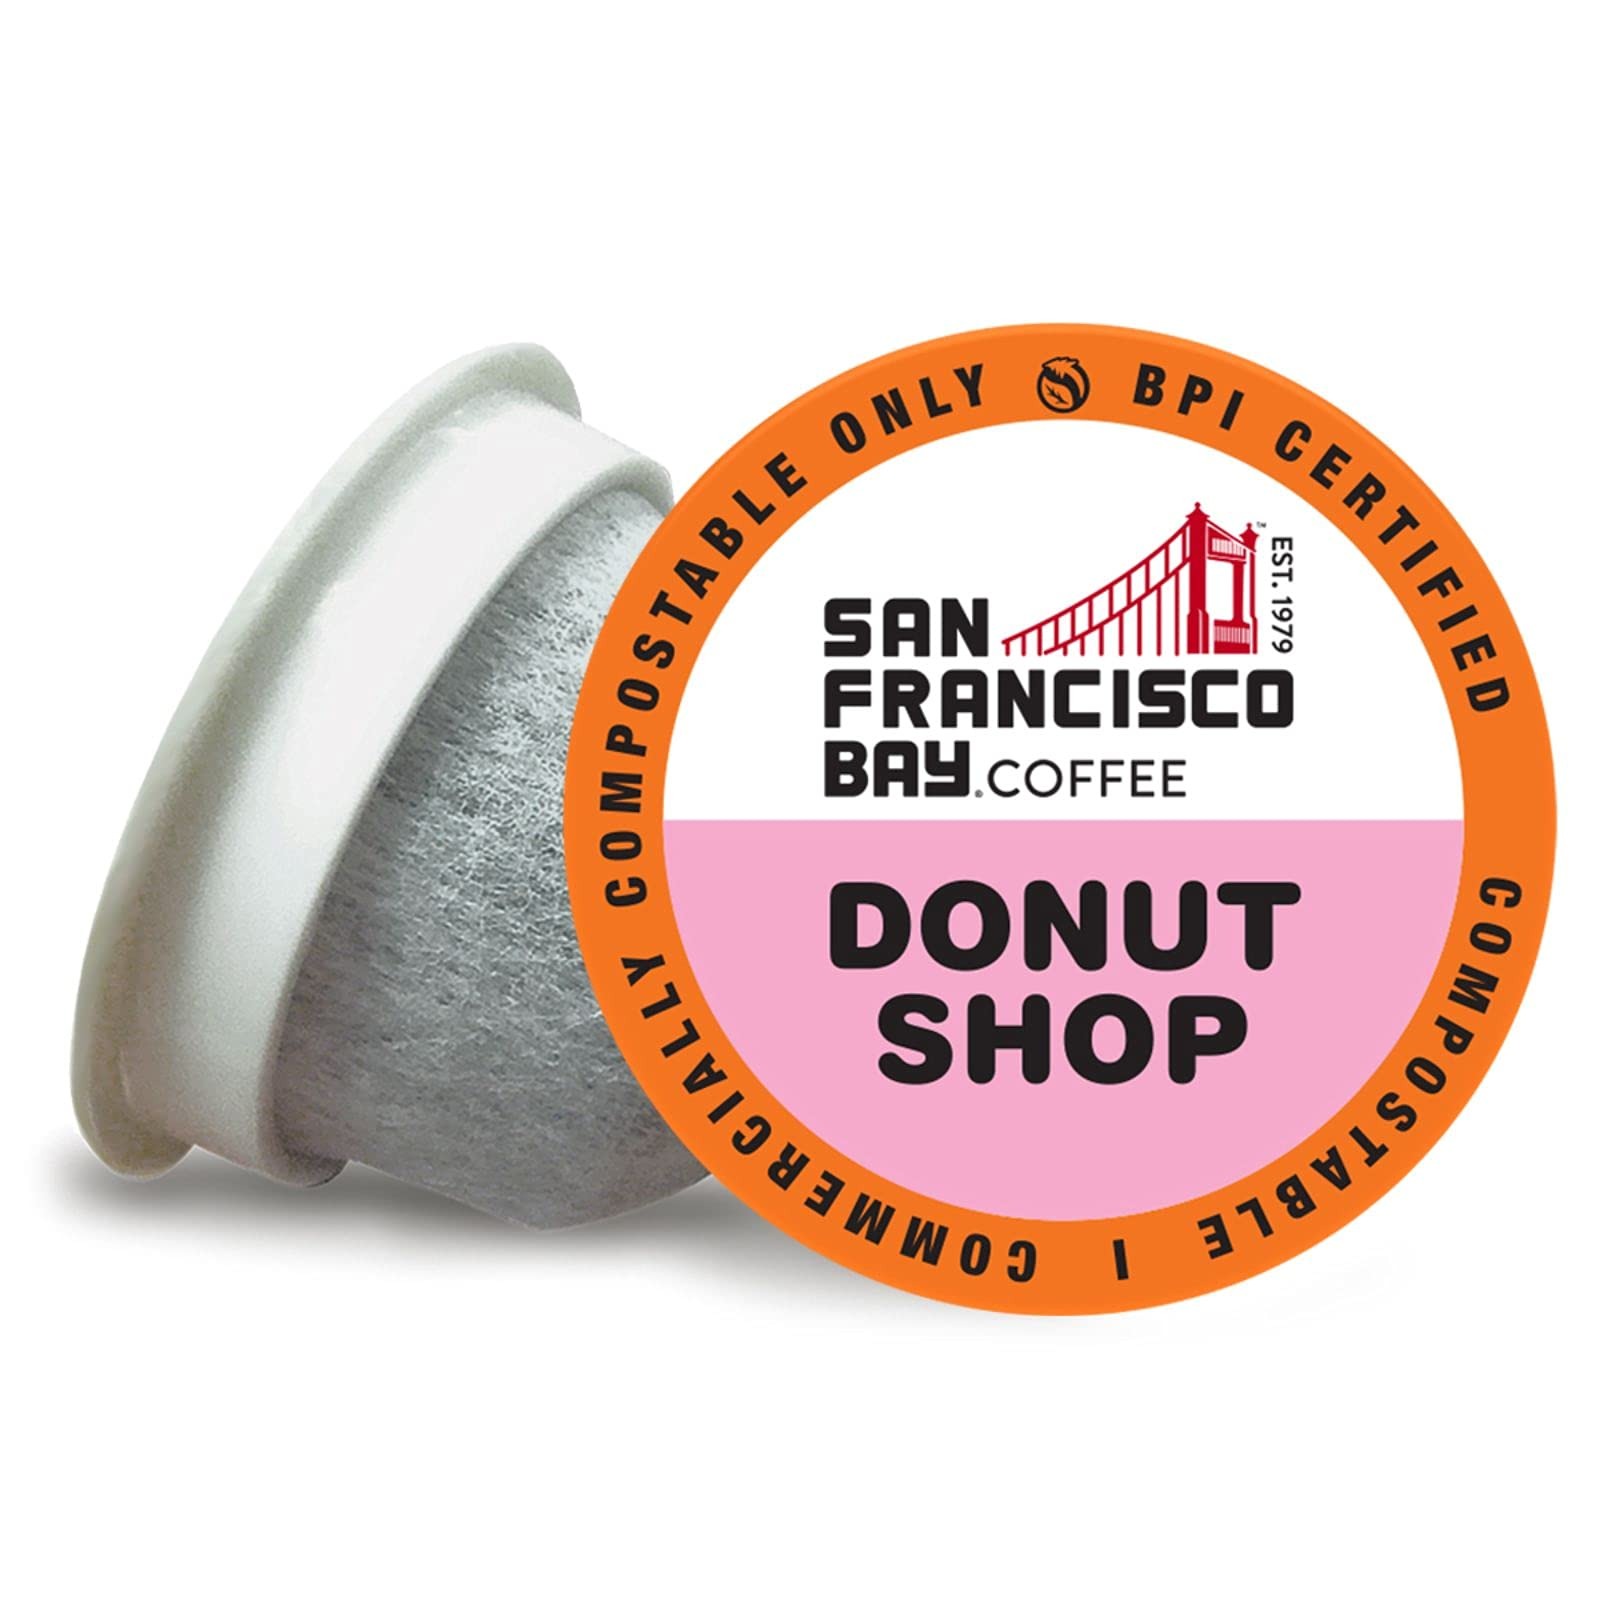
Item Name: San Francisco Bay Compostable Coffee Pods - Donut Shop (12 Ct) K Cup Compatible including Keurig 2.0, Light Roast
Bullet Point 1: Donut Shop is blended from arabica beans grown in Africa and Central America. This light roast is bright, medium-bodied and has a sweet finish.
Bullet Point 2: KEURIG COMPATIBLE: Our OneCup Coffee Pods are specially designed for use with K-cup style single serve brewers including Keurig 2.0. SF Bay Coffee is not affiliated with Keurig Green Mountain.
Bullet Point 3: QUALITY COFFEE: San Francisco Bay Coffee uses only 100% arabica coffee and certified Kosher coffee beans. Hand picked and grown in high altitude. We're so confident you'll love it, we back it with a satisfaction guarantee.
Bullet Point 4: ECO-FRIENDLY, COMPOSTABLE: OneCup pods, including the outer bag and one-way coffee valve, are made from plant-based materials and are certified commercially compostable by BPI.
Bullet Point 5: SF BAY COFFEE is a family owned, American made company with a rich tradition. Our reputation reflects on us as a family so if you're ever not happy with your purchase and we'll make it right.
Value: 12.0
Unit: Count

Price: 25.32